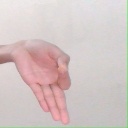
अक्षर: ज्ञ